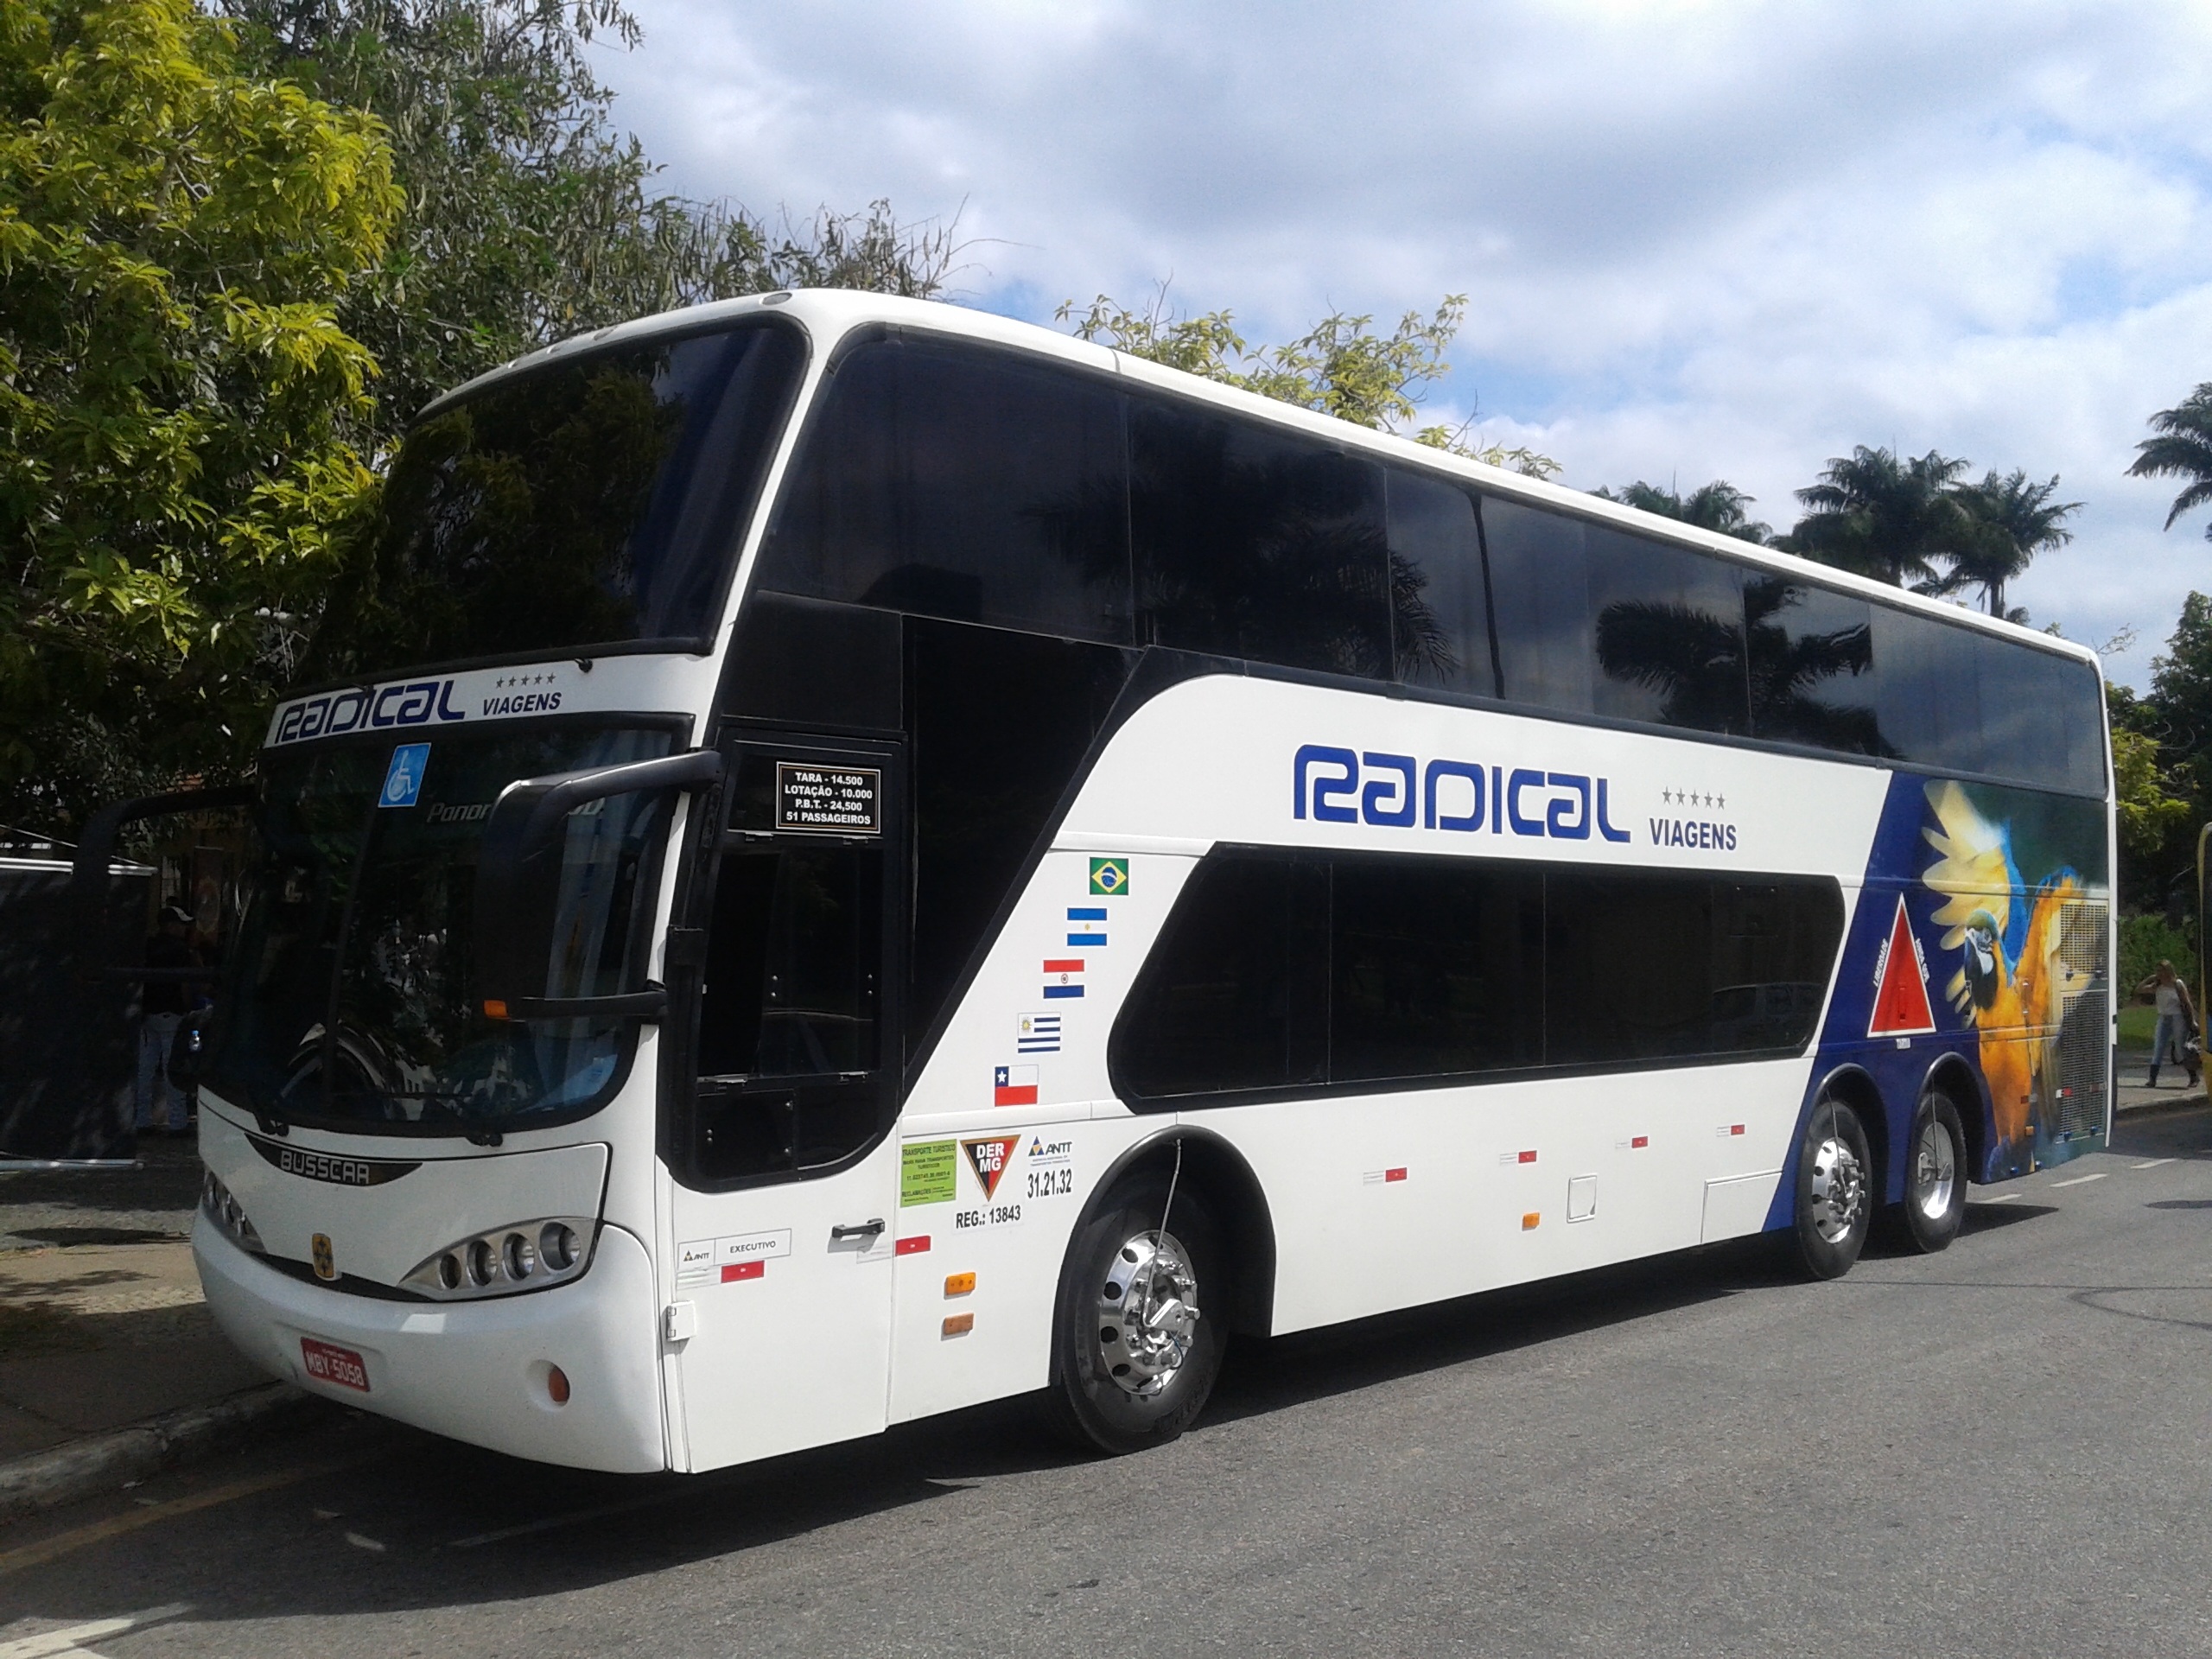
transport, vehicle, public transport, bus, mercedes benz, radical, tours, busscar, widescreen, land vehicle, metropolitan area, tour bus service